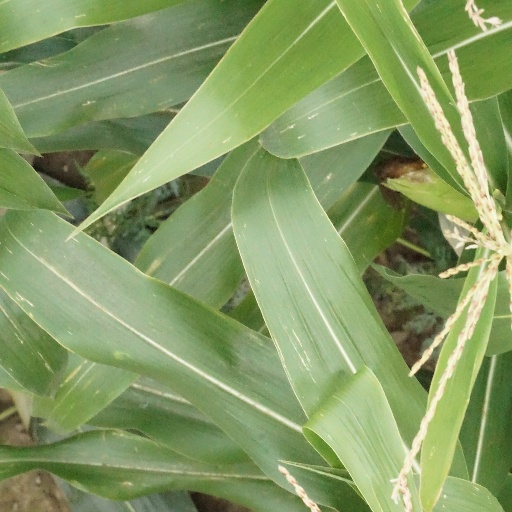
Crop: maize; corn